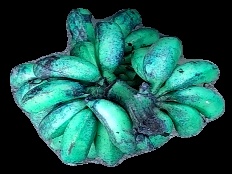
Variety: rasbale
Grade: grade3